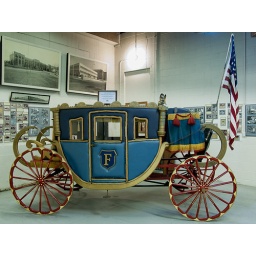
This coach was reproduced on the door sills of GM cars with &amp;quot;Body by Fisher.&amp;quot;